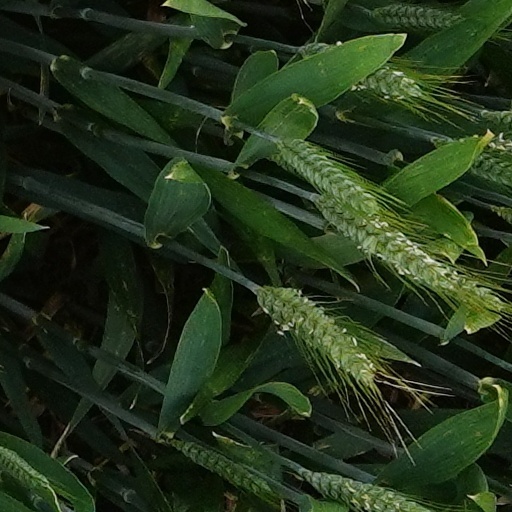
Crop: wheat